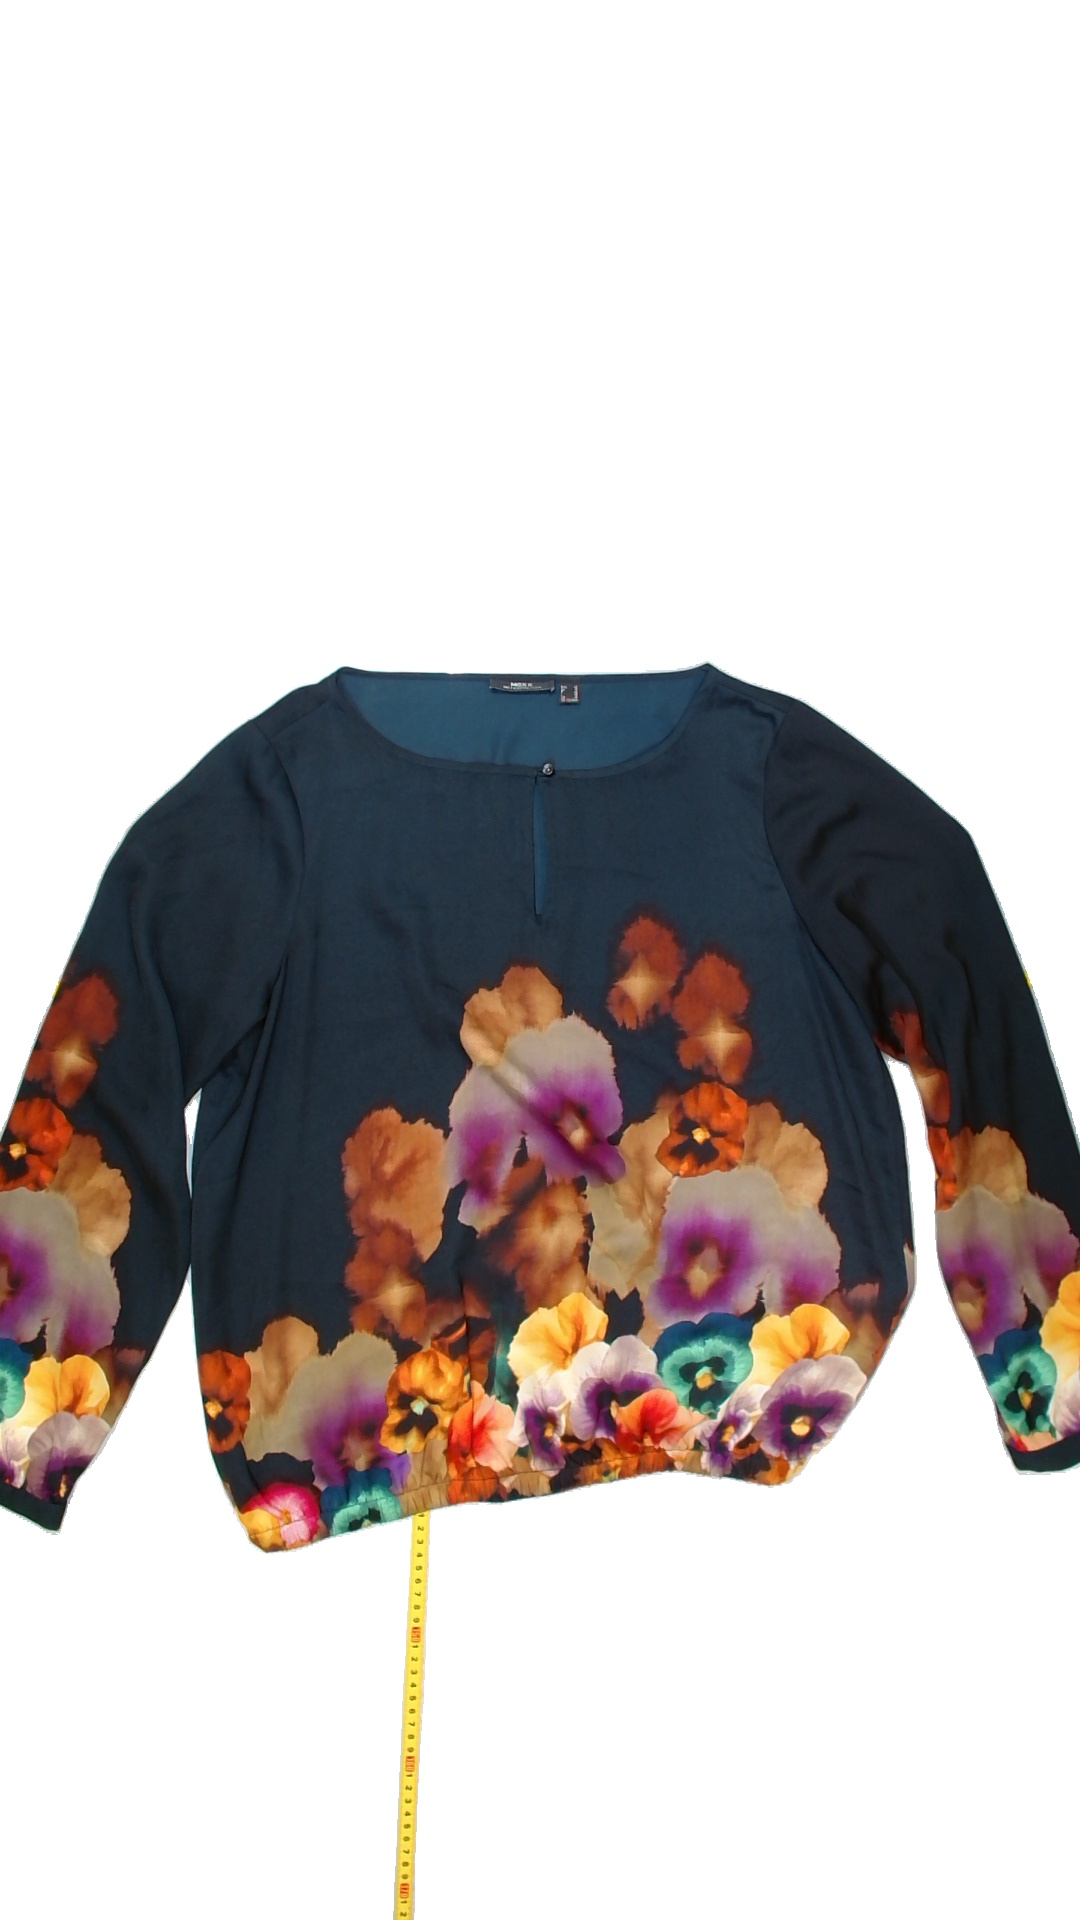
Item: Blouse (Ladies)
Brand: Mexx
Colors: Multicolor
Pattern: Floral print
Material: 100%polyester
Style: No trend
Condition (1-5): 5
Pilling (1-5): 5
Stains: No
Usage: Reuse
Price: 50-100